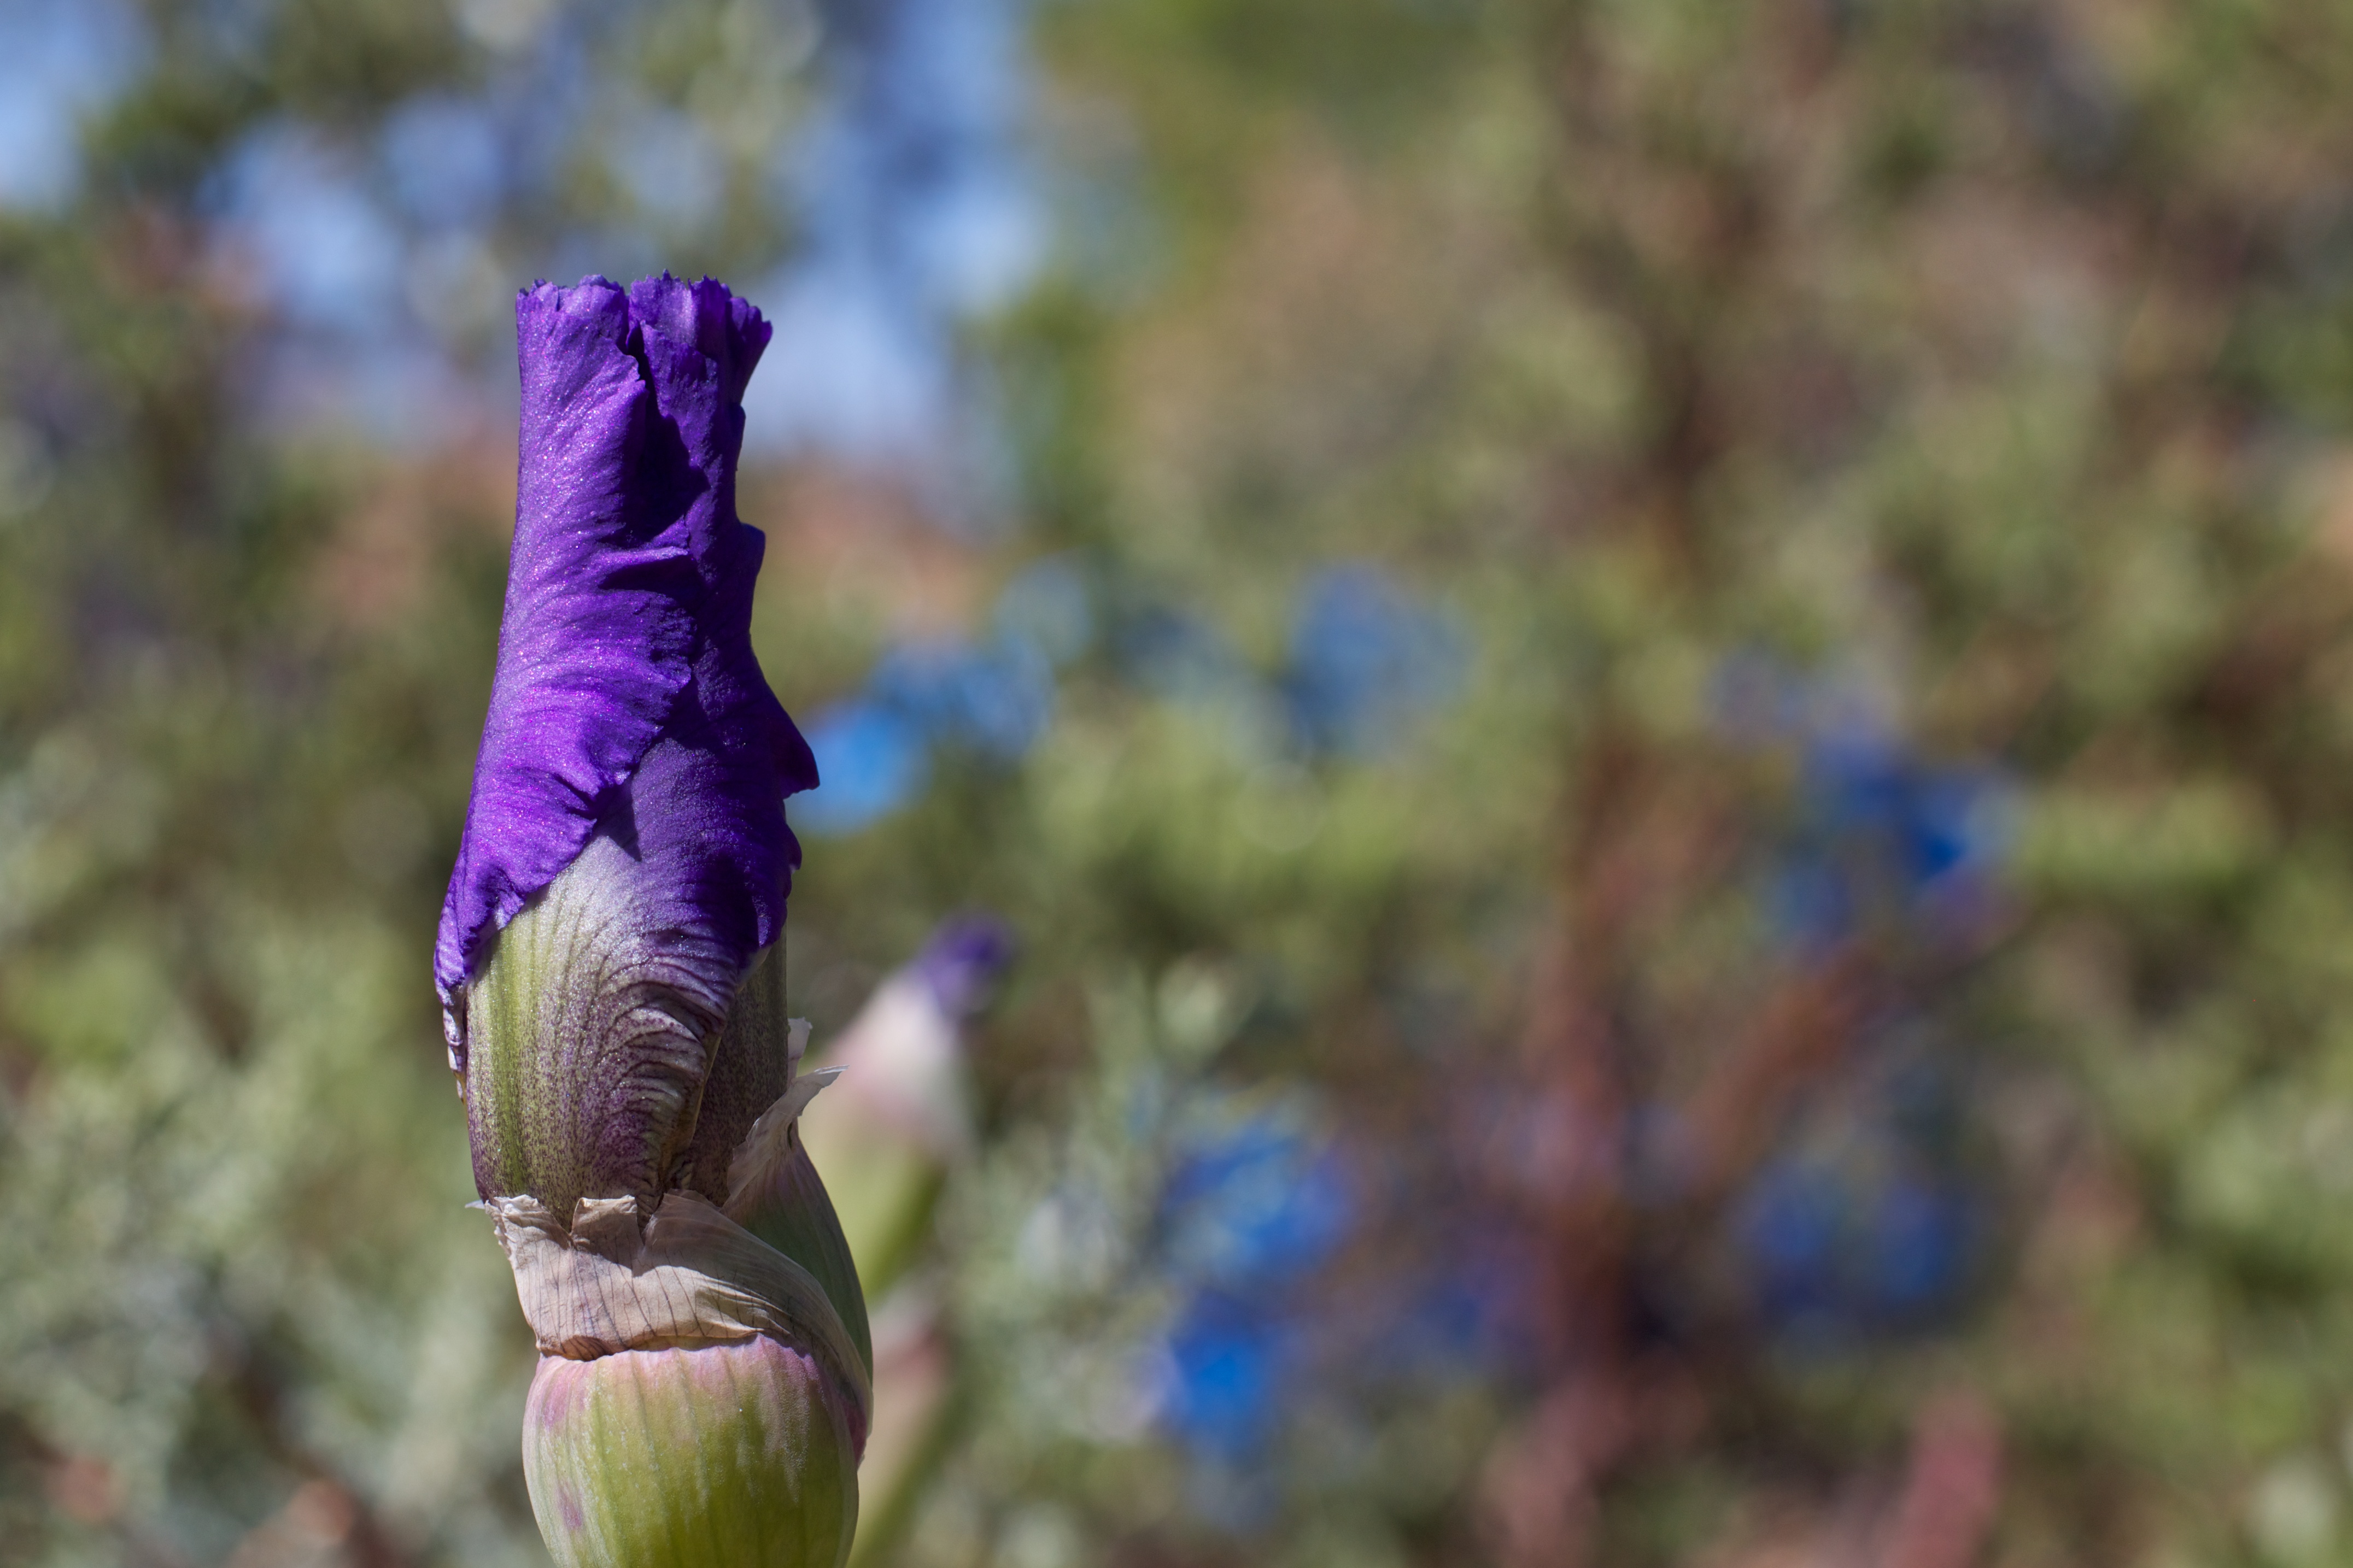
plant, leaf, flower, botany, flora, wildflower, iris, macro photography, flowering plant, plant stem, land plant